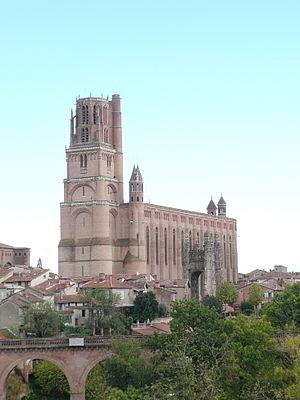
Cathédrale Sainte Cécile d'Albi